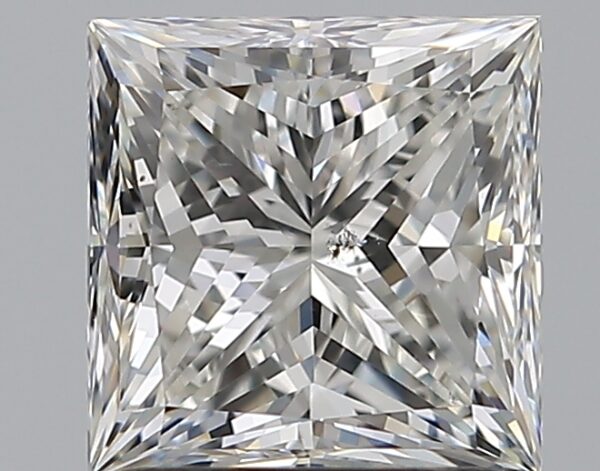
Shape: princess
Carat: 1.5
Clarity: SI1
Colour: H
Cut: EX
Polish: EX
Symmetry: EX
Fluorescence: F
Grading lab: GIA
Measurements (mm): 6.18 x 6.1 x 4.49